Kalahandi district

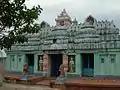
Dadhibamana Temple, Brahmanpada, Junagarh, Kalahandi, Odisha

Kalahandi lies between 19.3 N and 21.5 N latitudes and 82.20 E and 83.47 E longitudes in southwestern Odisha, bordered to the north by the Balangir district and Nuapada district, to the south by the Nabarangpur district, Koraput district and Rayagada district, and to the east by the Rayagada district, Kandhamal district and Boudh district. It has an area of 8,364.89 square kilometres and ranks 7th in terms of area among the 30 districts of Odisha. The district headquarters is at Bhawanipatna which stands almost in the central location of the district. Bhawanipatna and Dharamgarh are two sub-divisions of Kalahandi. Junagarh, Jaipatna, Kesinga, Lanjigarh and Mukhiguda are other major towns in Kalahandi. "Tel" is the main river of Kalahandi. Other notably rivers are "Indravati", "Udanti", "Hati", "Utei", "Sagada", "Rahul", "Nagabali", "Mudra", etc. The topography of Kalahandi consists of plain land, hills & mountains. Kalahandi is surrounded by hills. Its border with Nabarangpur, Koraput, Rayagada and Kandhamal districts are hilly and mountainous. The district is primarily agricultural, with over one third of the district area covered with dense jungle forest. Industry is very limited, but bauxite and graphite deposits can be commercially exploited.